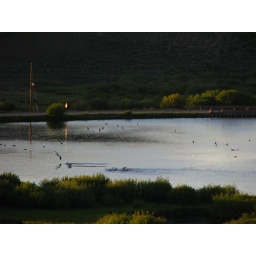
Little lake by the house